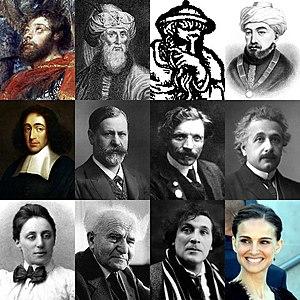
Portraits de juifs notables. Judas Maccabée Flavius Josèphe Rabbi Akiva Moïse Maïmonide Baruch Spinoza Sigmund Freud Cholem Aleikhem Albert Einstein Emmy Noether David Ben Gourion Marc Chagall Natalie Portman
Les Juifs sont les membres d’un peuple lié à sa propre religion, le judaïsme, et au sens large du terme à une appartenance ethnique même non religieuse.